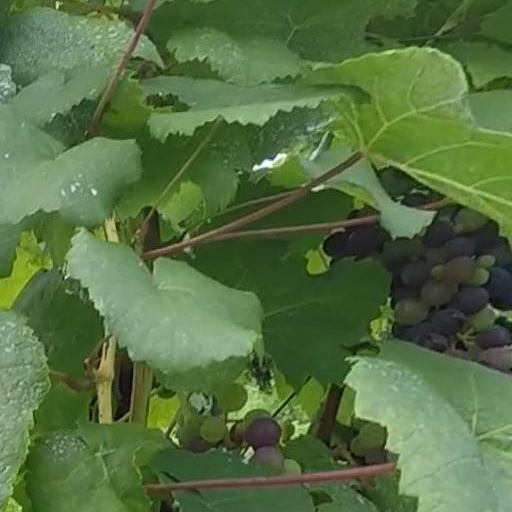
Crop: grape